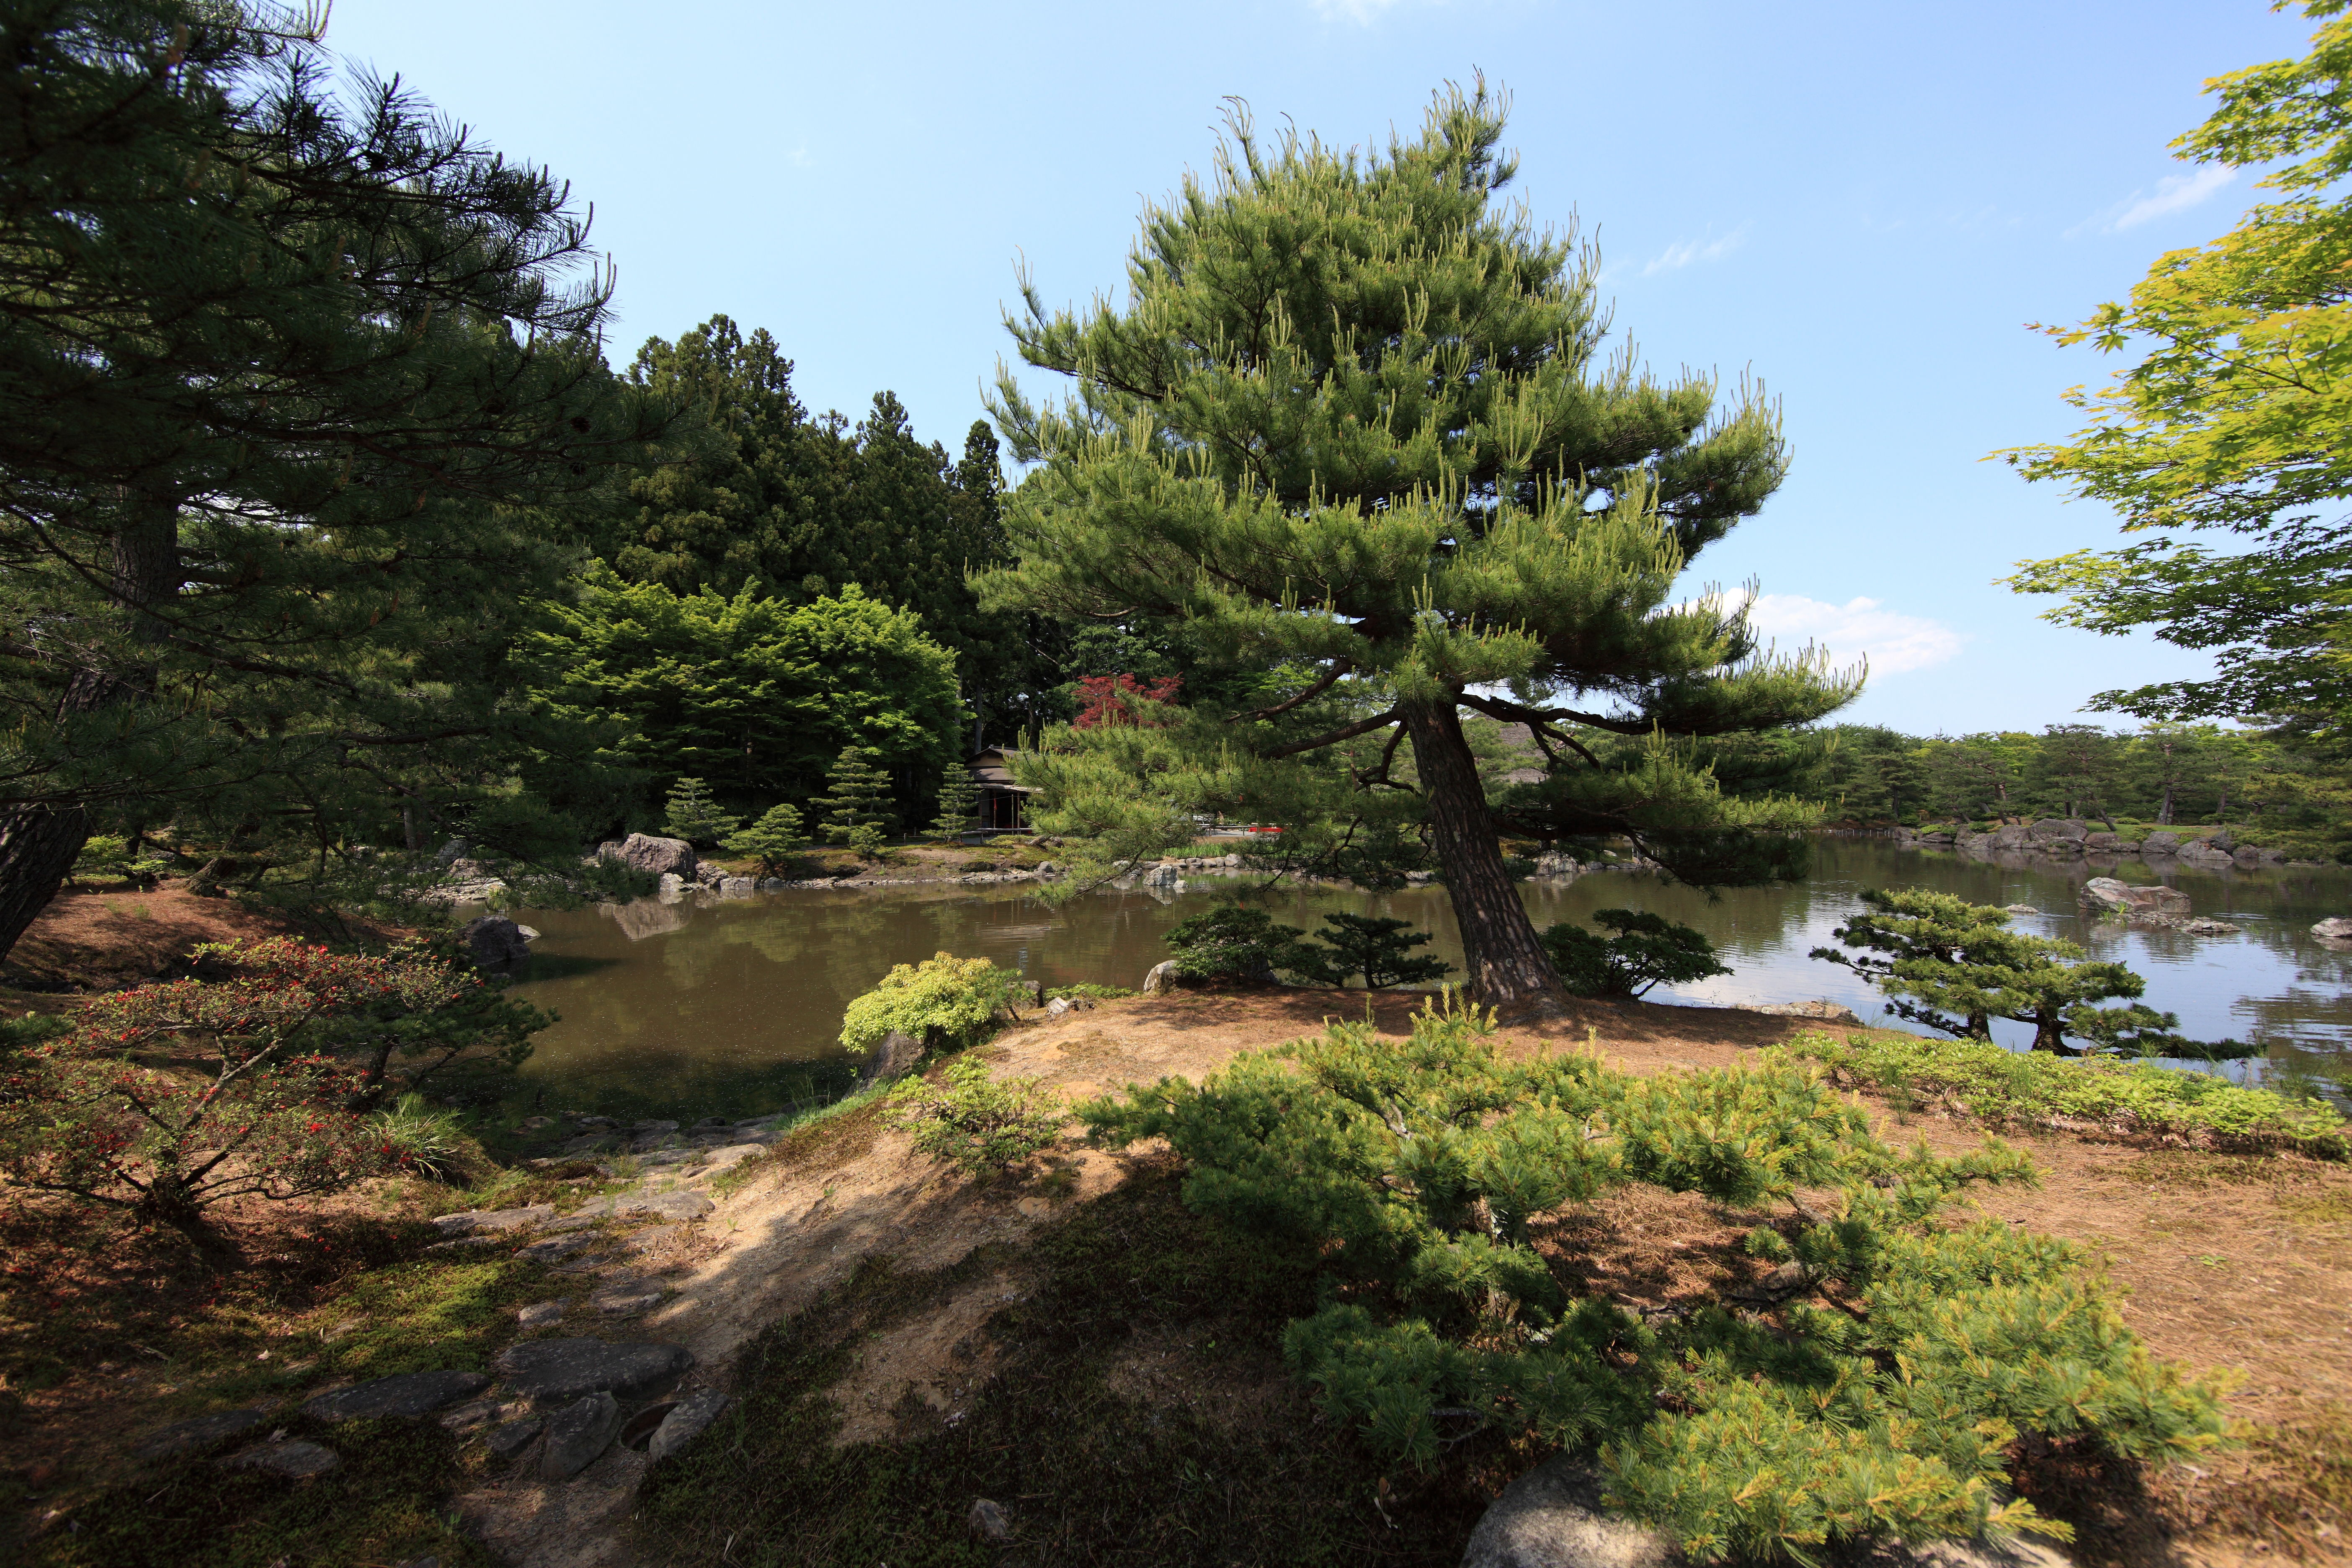
tree, rock, wilderness, plant, flower, stream, high, park, botany, garden, flora, conifer, cool image, spruce, japanese, vegetation, 5d, style, hires, woodland, i, markii, ecosystem, hi, res, resolution, fukushima, johrakuen, biome, woody plant, land plant